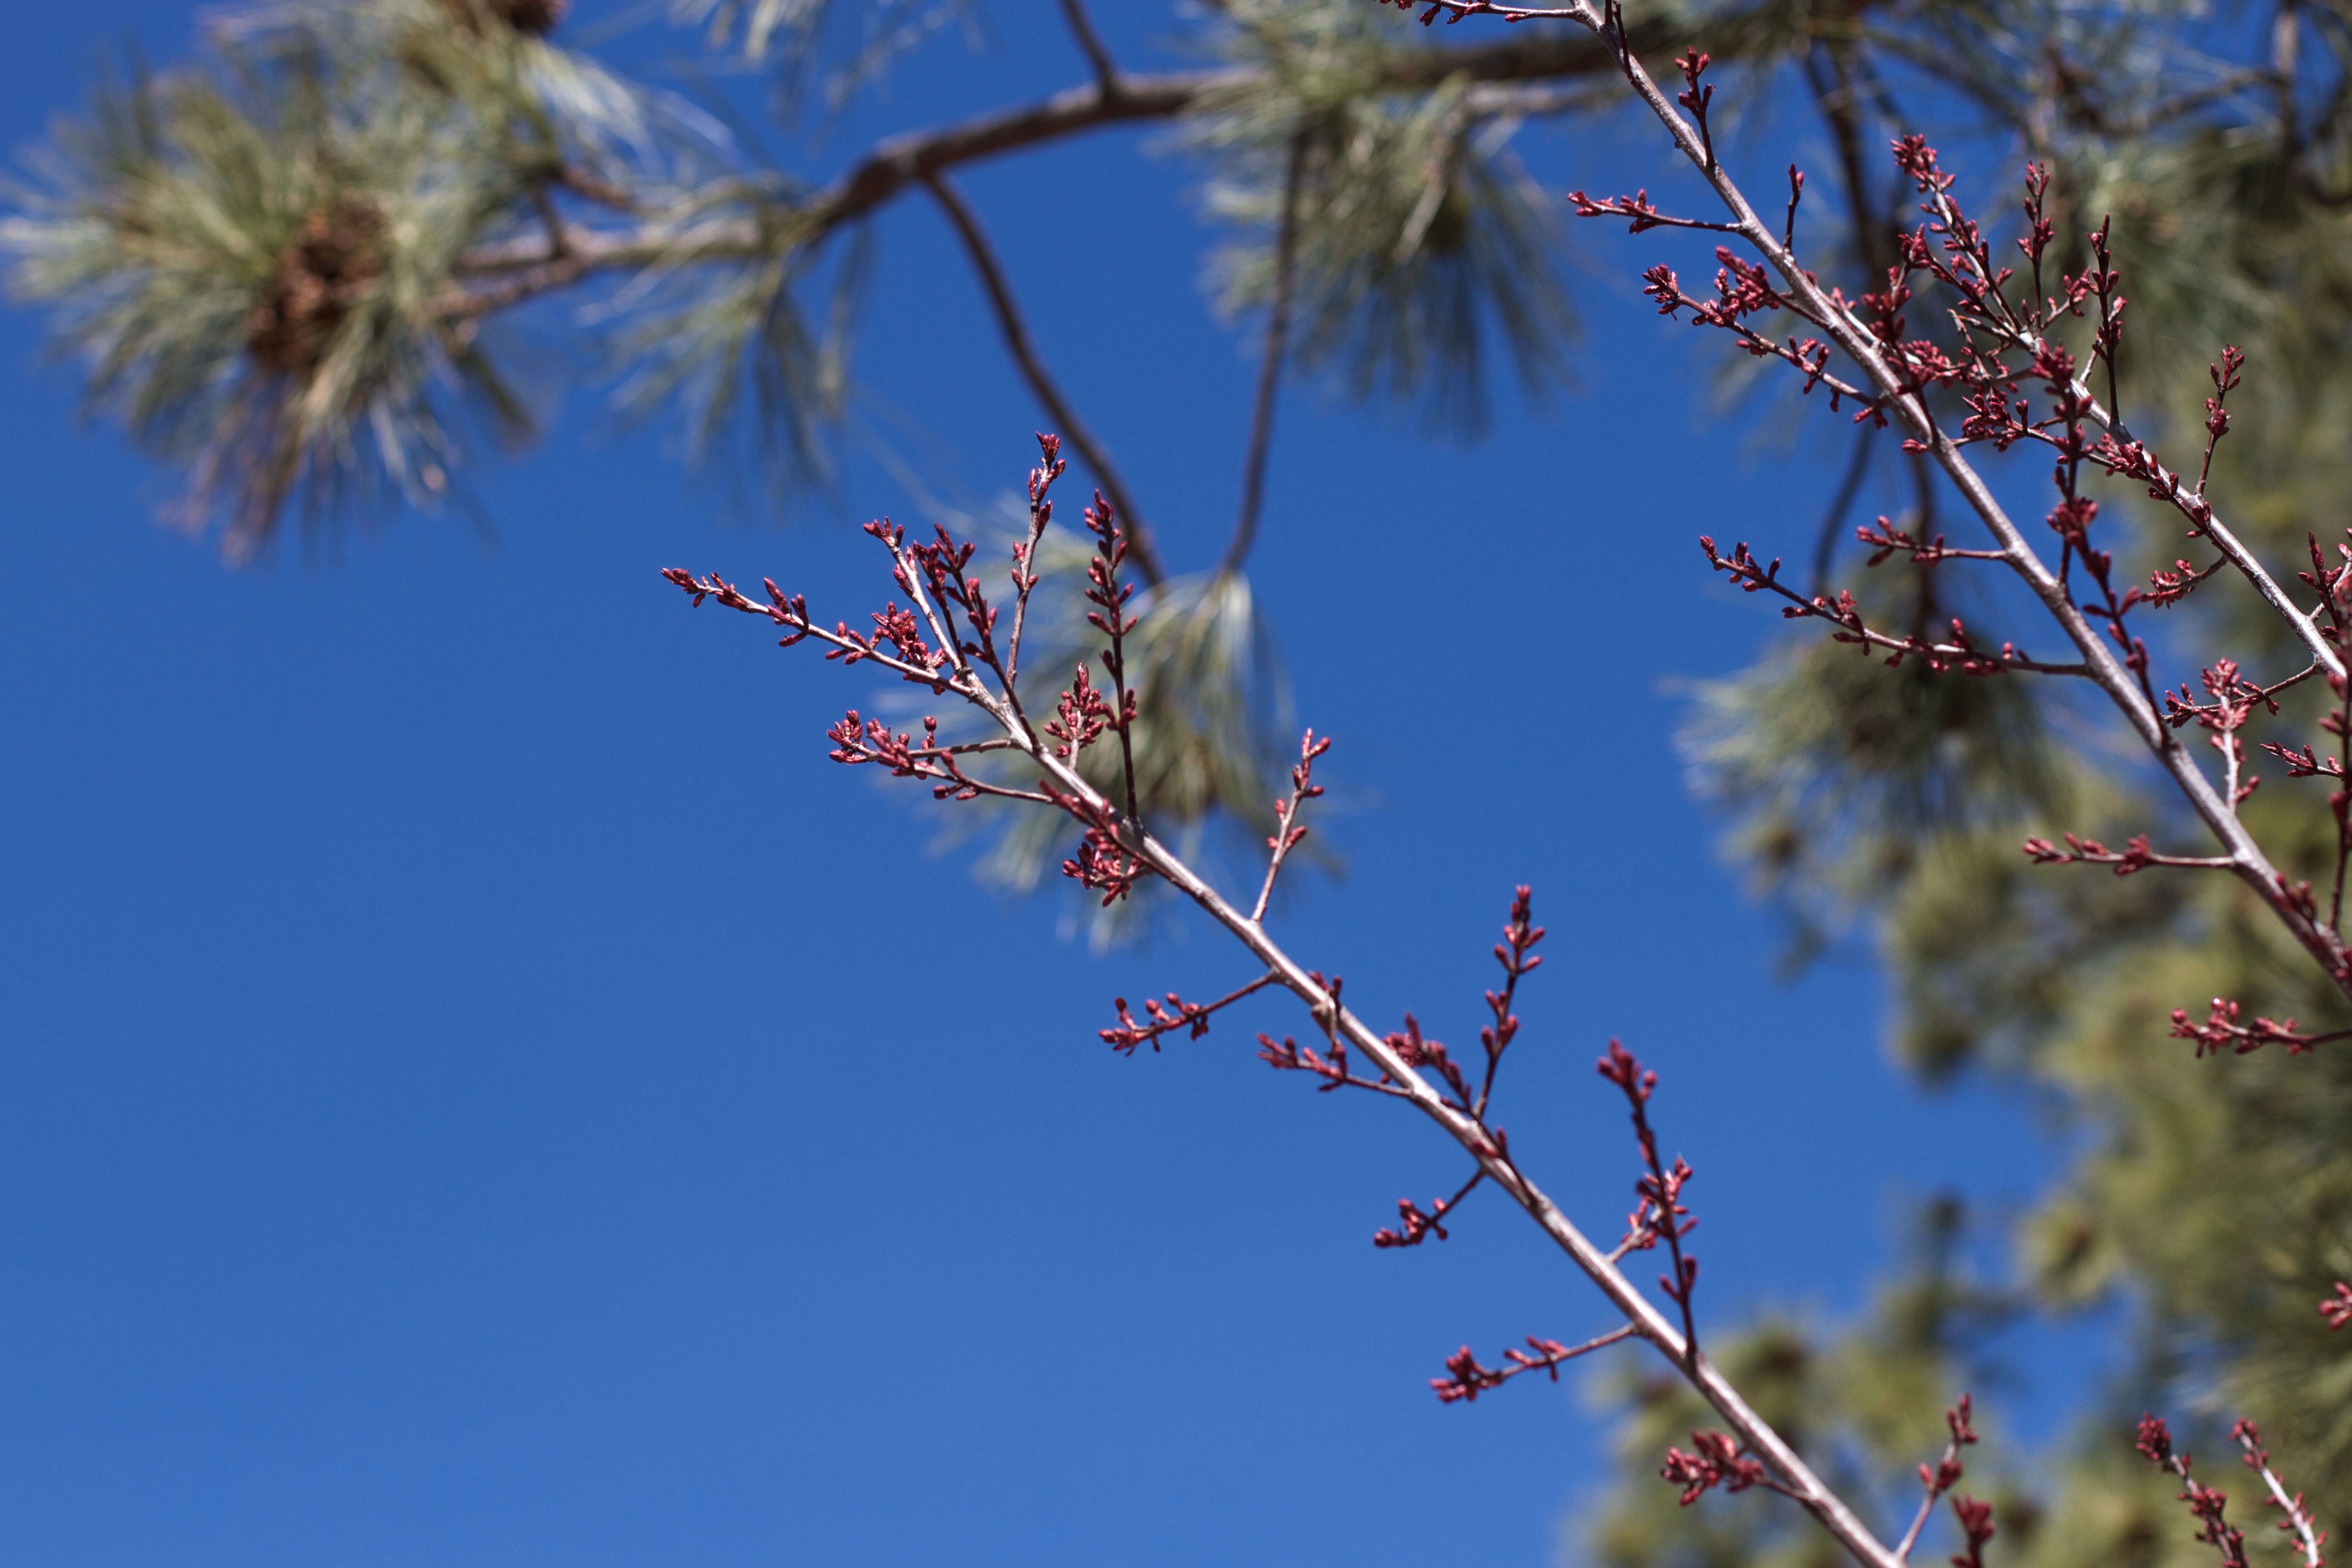
tree, nature, branch, blossom, plant, leaf, flower, spring, autumn, flora, season, twig, macro photography, plant stem, woody plant